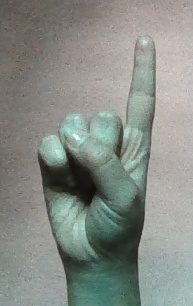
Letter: bb